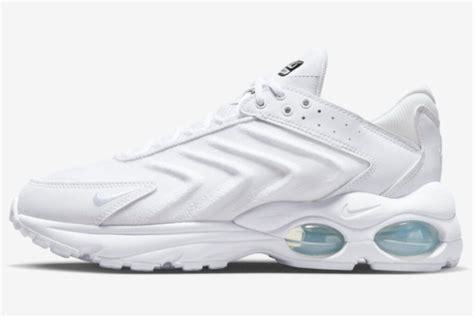
Brand: Nike
Model: Air Max TW